Mathilde Kschessinska

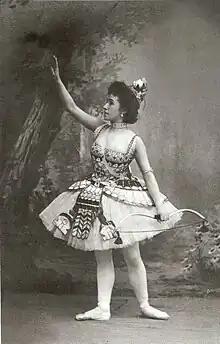
Kschessinskaya in 1898, in costume for "The Pharaoh's Daughter"

In 1896, she obtained the rank of "Prima ballerina" of the Saint Petersburg Imperial Theatres. The maestro Marius Petipa did not consent to Kschessinskaya receiving such a title and although she possessed an extraordinary gift as a dancer, she obtained it primarily via her influence at the Imperial Russian Court.